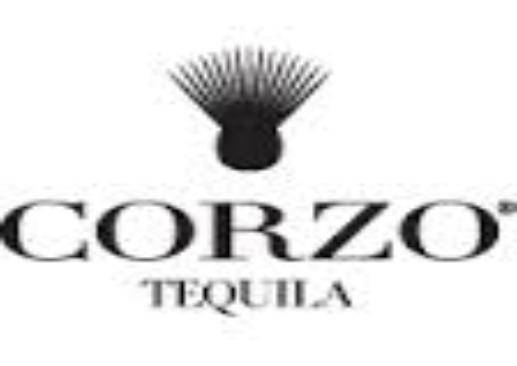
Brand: corzo
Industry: Necessities